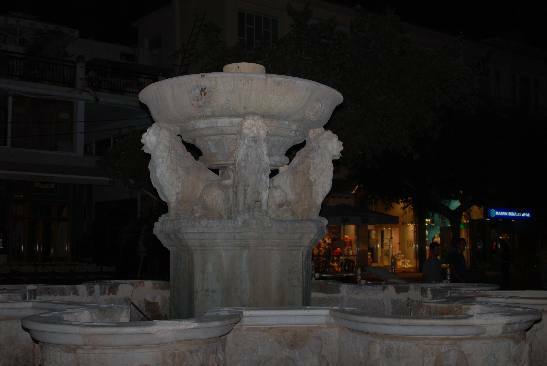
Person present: No